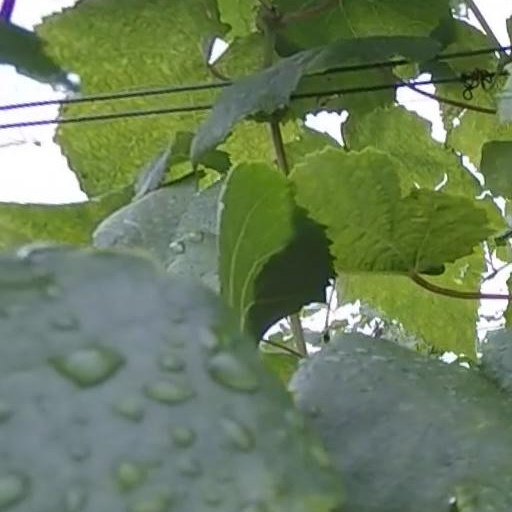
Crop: grape